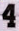
Number: 4